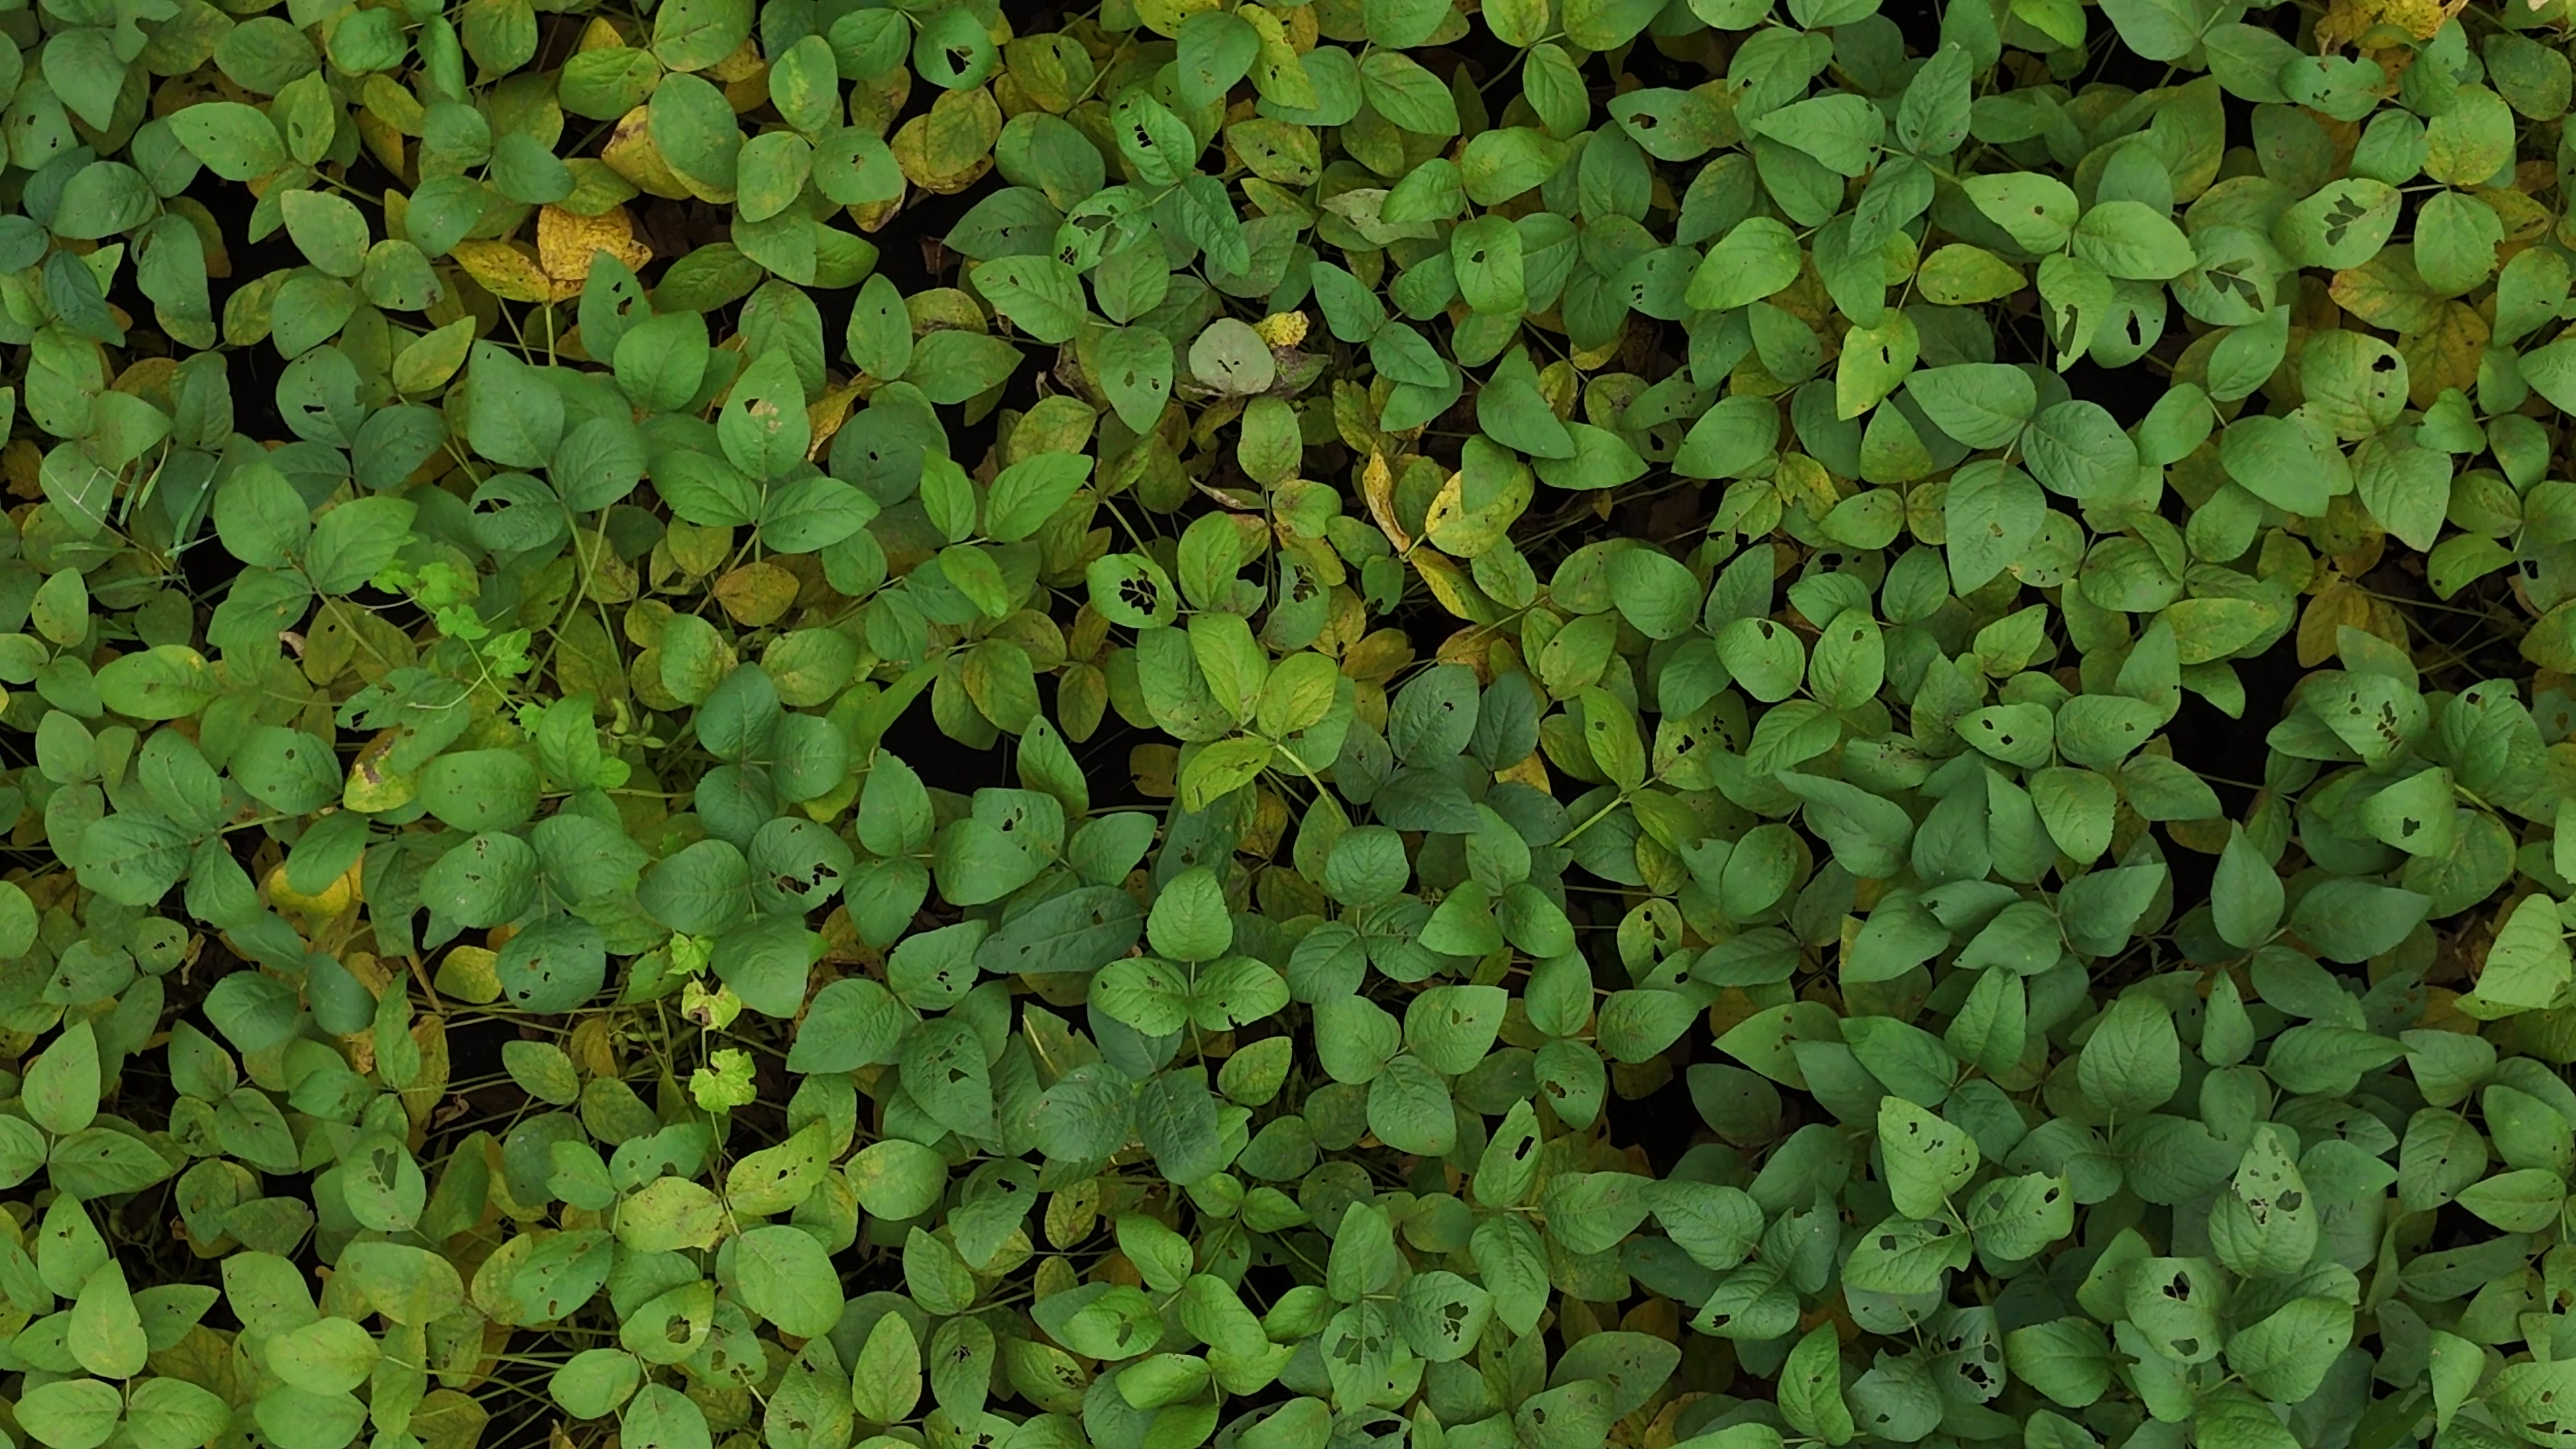
Label: Mosaic